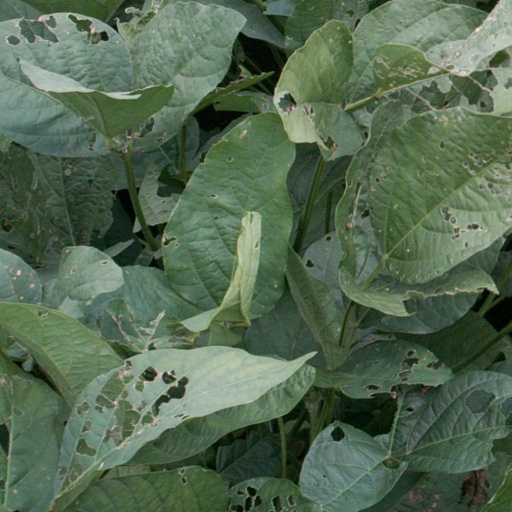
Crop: soybean